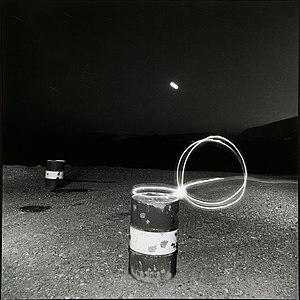
Graffiti greffées #19, 1979, tirage papier argentique vintage 40x 30 cm Grafted graffiti #19, 1979, gelatin silver print, 16 x 12’’, 40 x 30 cm, vintage print
Jacques Pugin, né le 20 mai 1954 à Riaz, est un artiste photographe plasticien suisse.